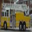
Label: truck